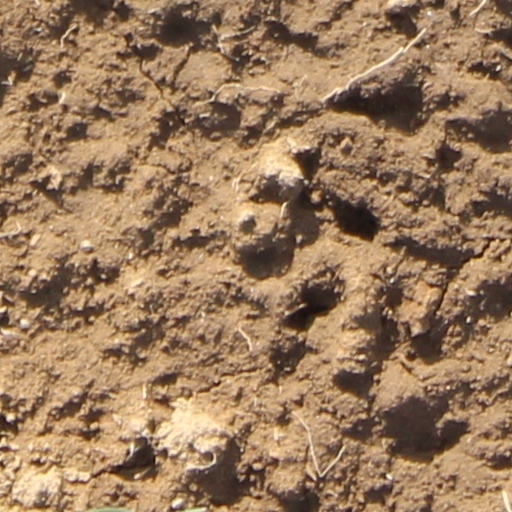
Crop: wheat